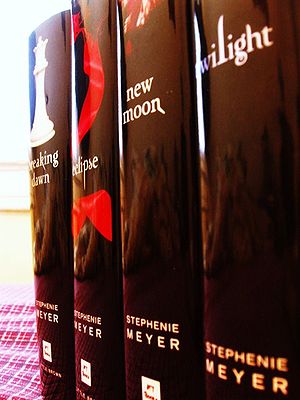
Twilight-sagaen
Twilight-sagaen er titlen på en serie af fire bøger skrevet af den amerikanske forfatter Stephenie Meyer. Bøgerne har vundet stor popularitet, især hos unge. I marts 2015, havde bøgerne i serien solgt 120 millioner eksemplarer i 47 lande. Bogen Breaking Dawn kom ud med en førsteudgave i USA på 3,2 millioner eksemplarer. Således var det den bog, som blev trykt med det højeste oprindelige oplag i USA i 2008.